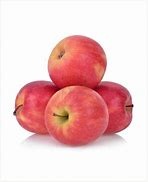
Label: apple